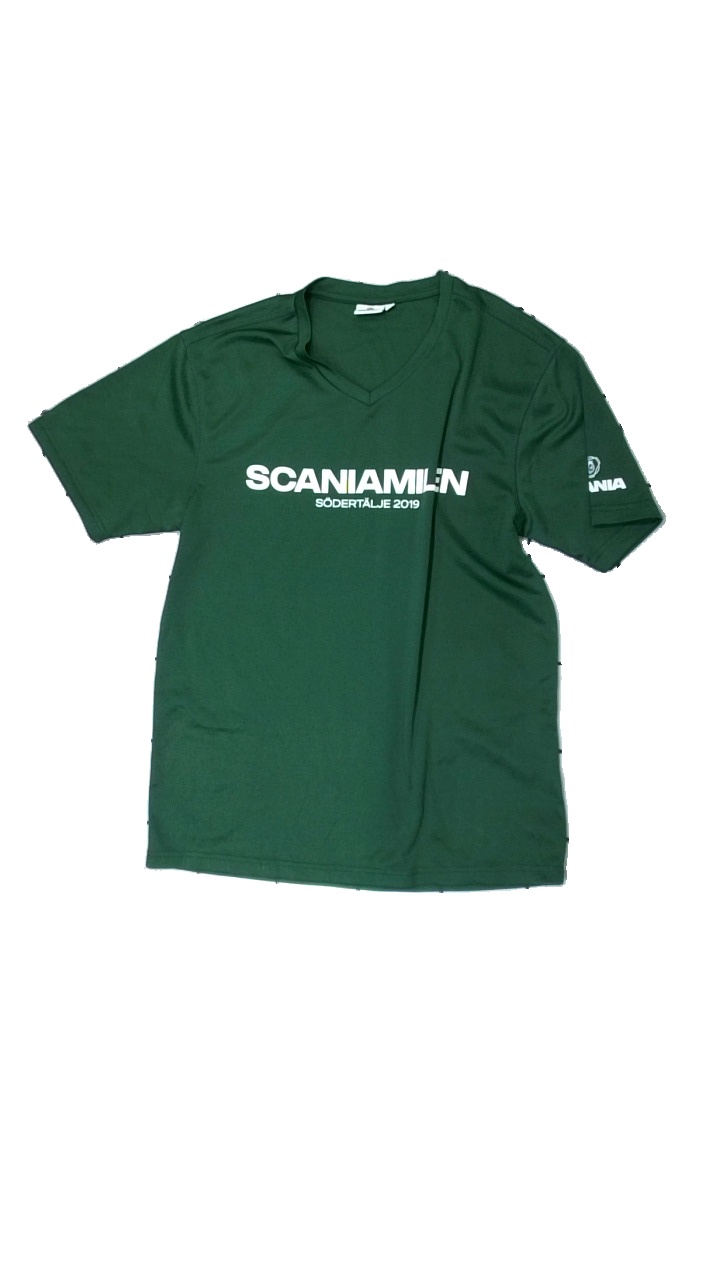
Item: T-shirt (Children)
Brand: Scania
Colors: Green
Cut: Regular, V-collar
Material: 100% polyester
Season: All
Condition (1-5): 3
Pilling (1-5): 4
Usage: Export
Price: <50